City Law School

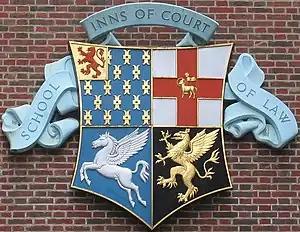
The ICSL emblem

The ICSL emblem used to be displayed at the front entrance to Gray's Inn Place. The emblem consisted of the combined coats of arms of all four Inns of Court, namely (in order) Lincoln's Inn, the Middle Temple, the Inner Temple and Gray's Inn. The Council of Legal Education used a similar form of emblem.